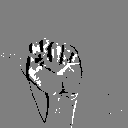
ASL letter: s